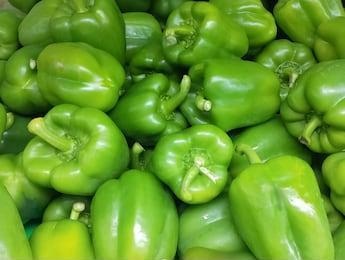
Label: capsicum